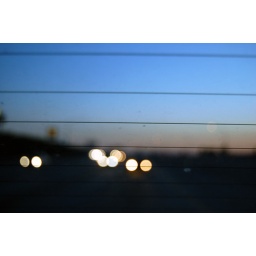
walking on the beach with our toes in the sand